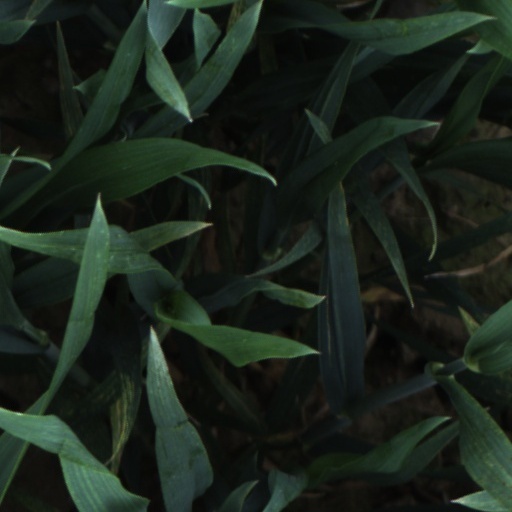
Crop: wheat